Brother Sun, Sister Moon

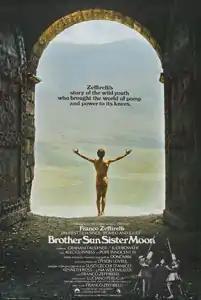
Theatrical release poster

Brother Sun, Sister Moon is a 1972 historical drama film based on the hagiography of Saint Francis of Assisi. It is directed by Franco Zeffirelli from a screenplay he co-wrote with Suso Cecchi d'Amico, Lina Wertmüller and Kenneth Ross. It stars Graham Faulkner as Francis and Judi Bowker as Clare of Assisi, along with Leigh Lawson, Kenneth Cranham, Lee Montague, Valentina Cortese and Alec Guinness. The title of the film is from Francis' "Canticle of the Sun."